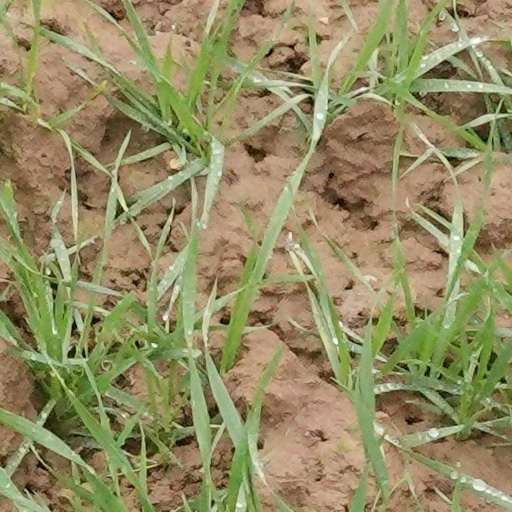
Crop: wheat